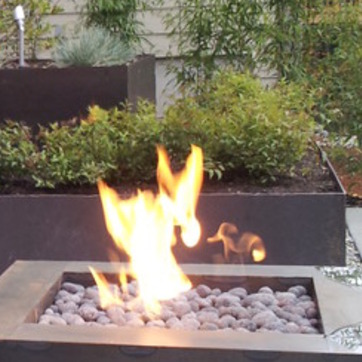
Material: other